Nathalia Aragonese

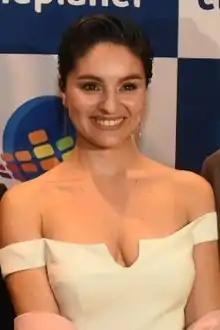

Nathalia Aragonese Molina (born September 9, 1981 in Santiago) is a Chilean television, film, and theater actress and theater director. She is known for her roles in "Volver a Amar" (2014), "La Doña" (2011) and "Esa No Soy Yo" (2015), and starring in the film "Damn Kids (Cabros de mierda)" directed by Gonzalo Justiniano.